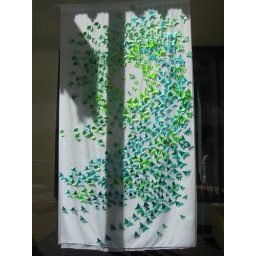
This lovely origami butterfly design was in a window on Congress Avenue.